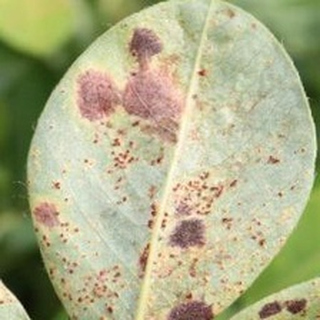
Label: groundnut_rust